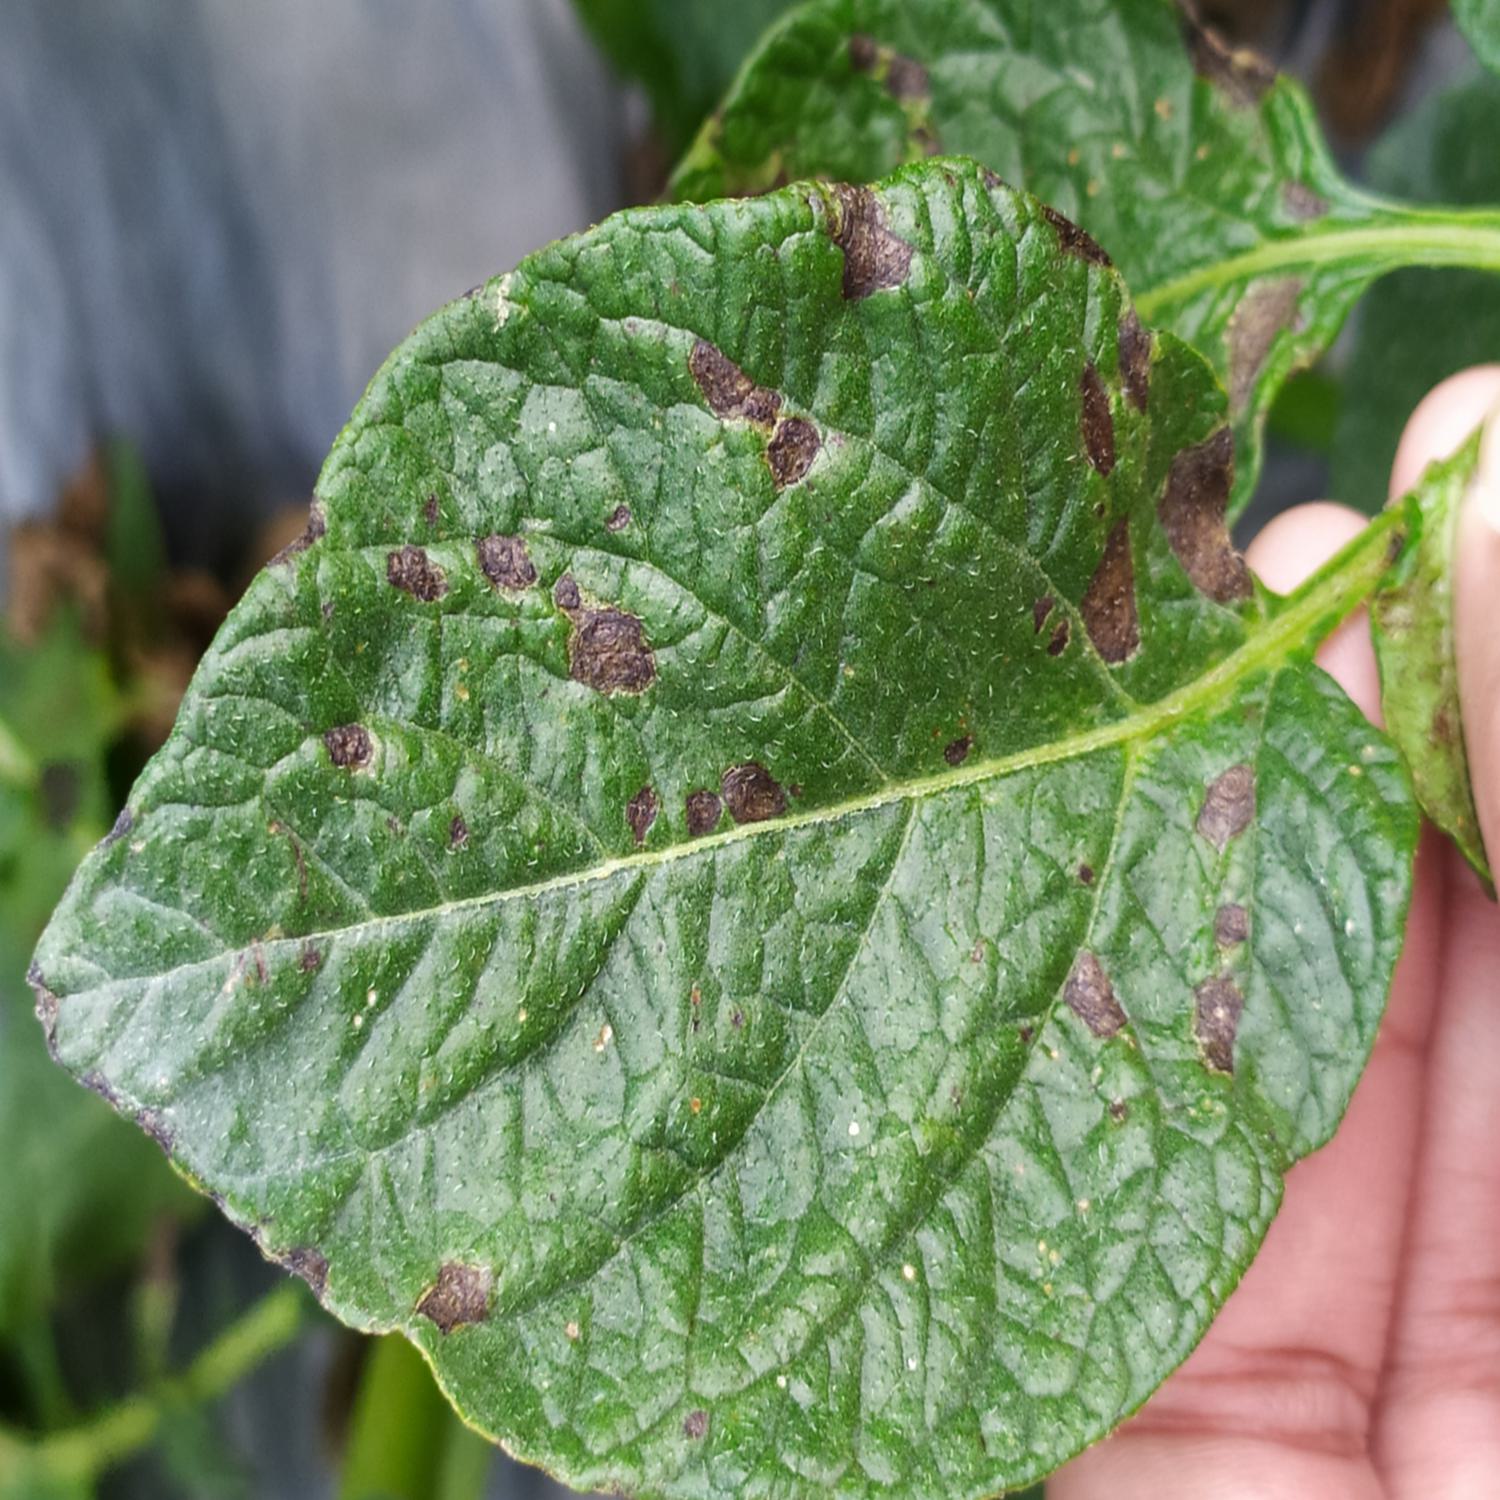
Label: Fungi